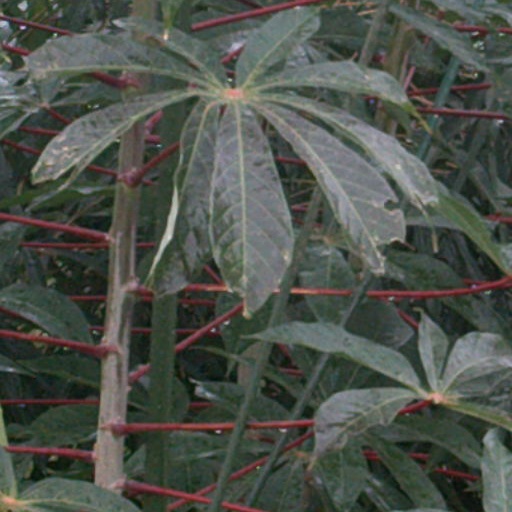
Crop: cassava